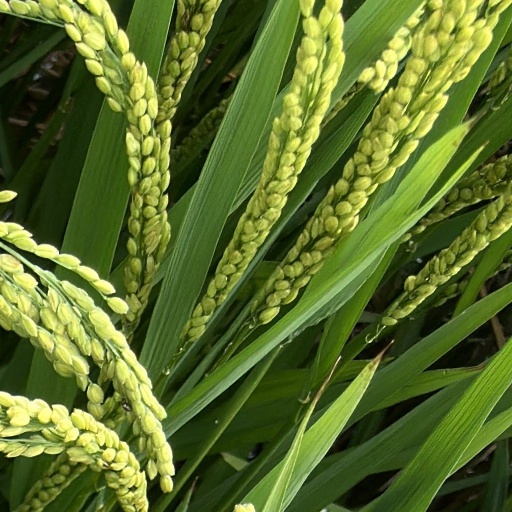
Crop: rice